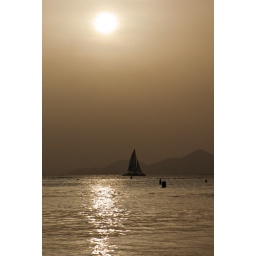
sail boat in the evening